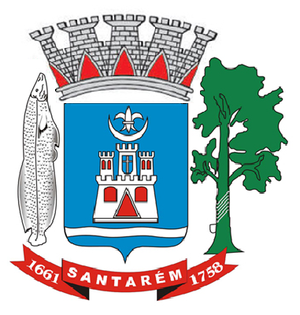
(Brasão do município de Santarém, estado do Pará, Brasil. Fonte: Trabalho próprio
Santarém est une ville brésilienne de l'ouest de l'État du Pará, sur le cours inférieur du fleuve Amazone, au niveau de son confluent avec le rio Tapajós.